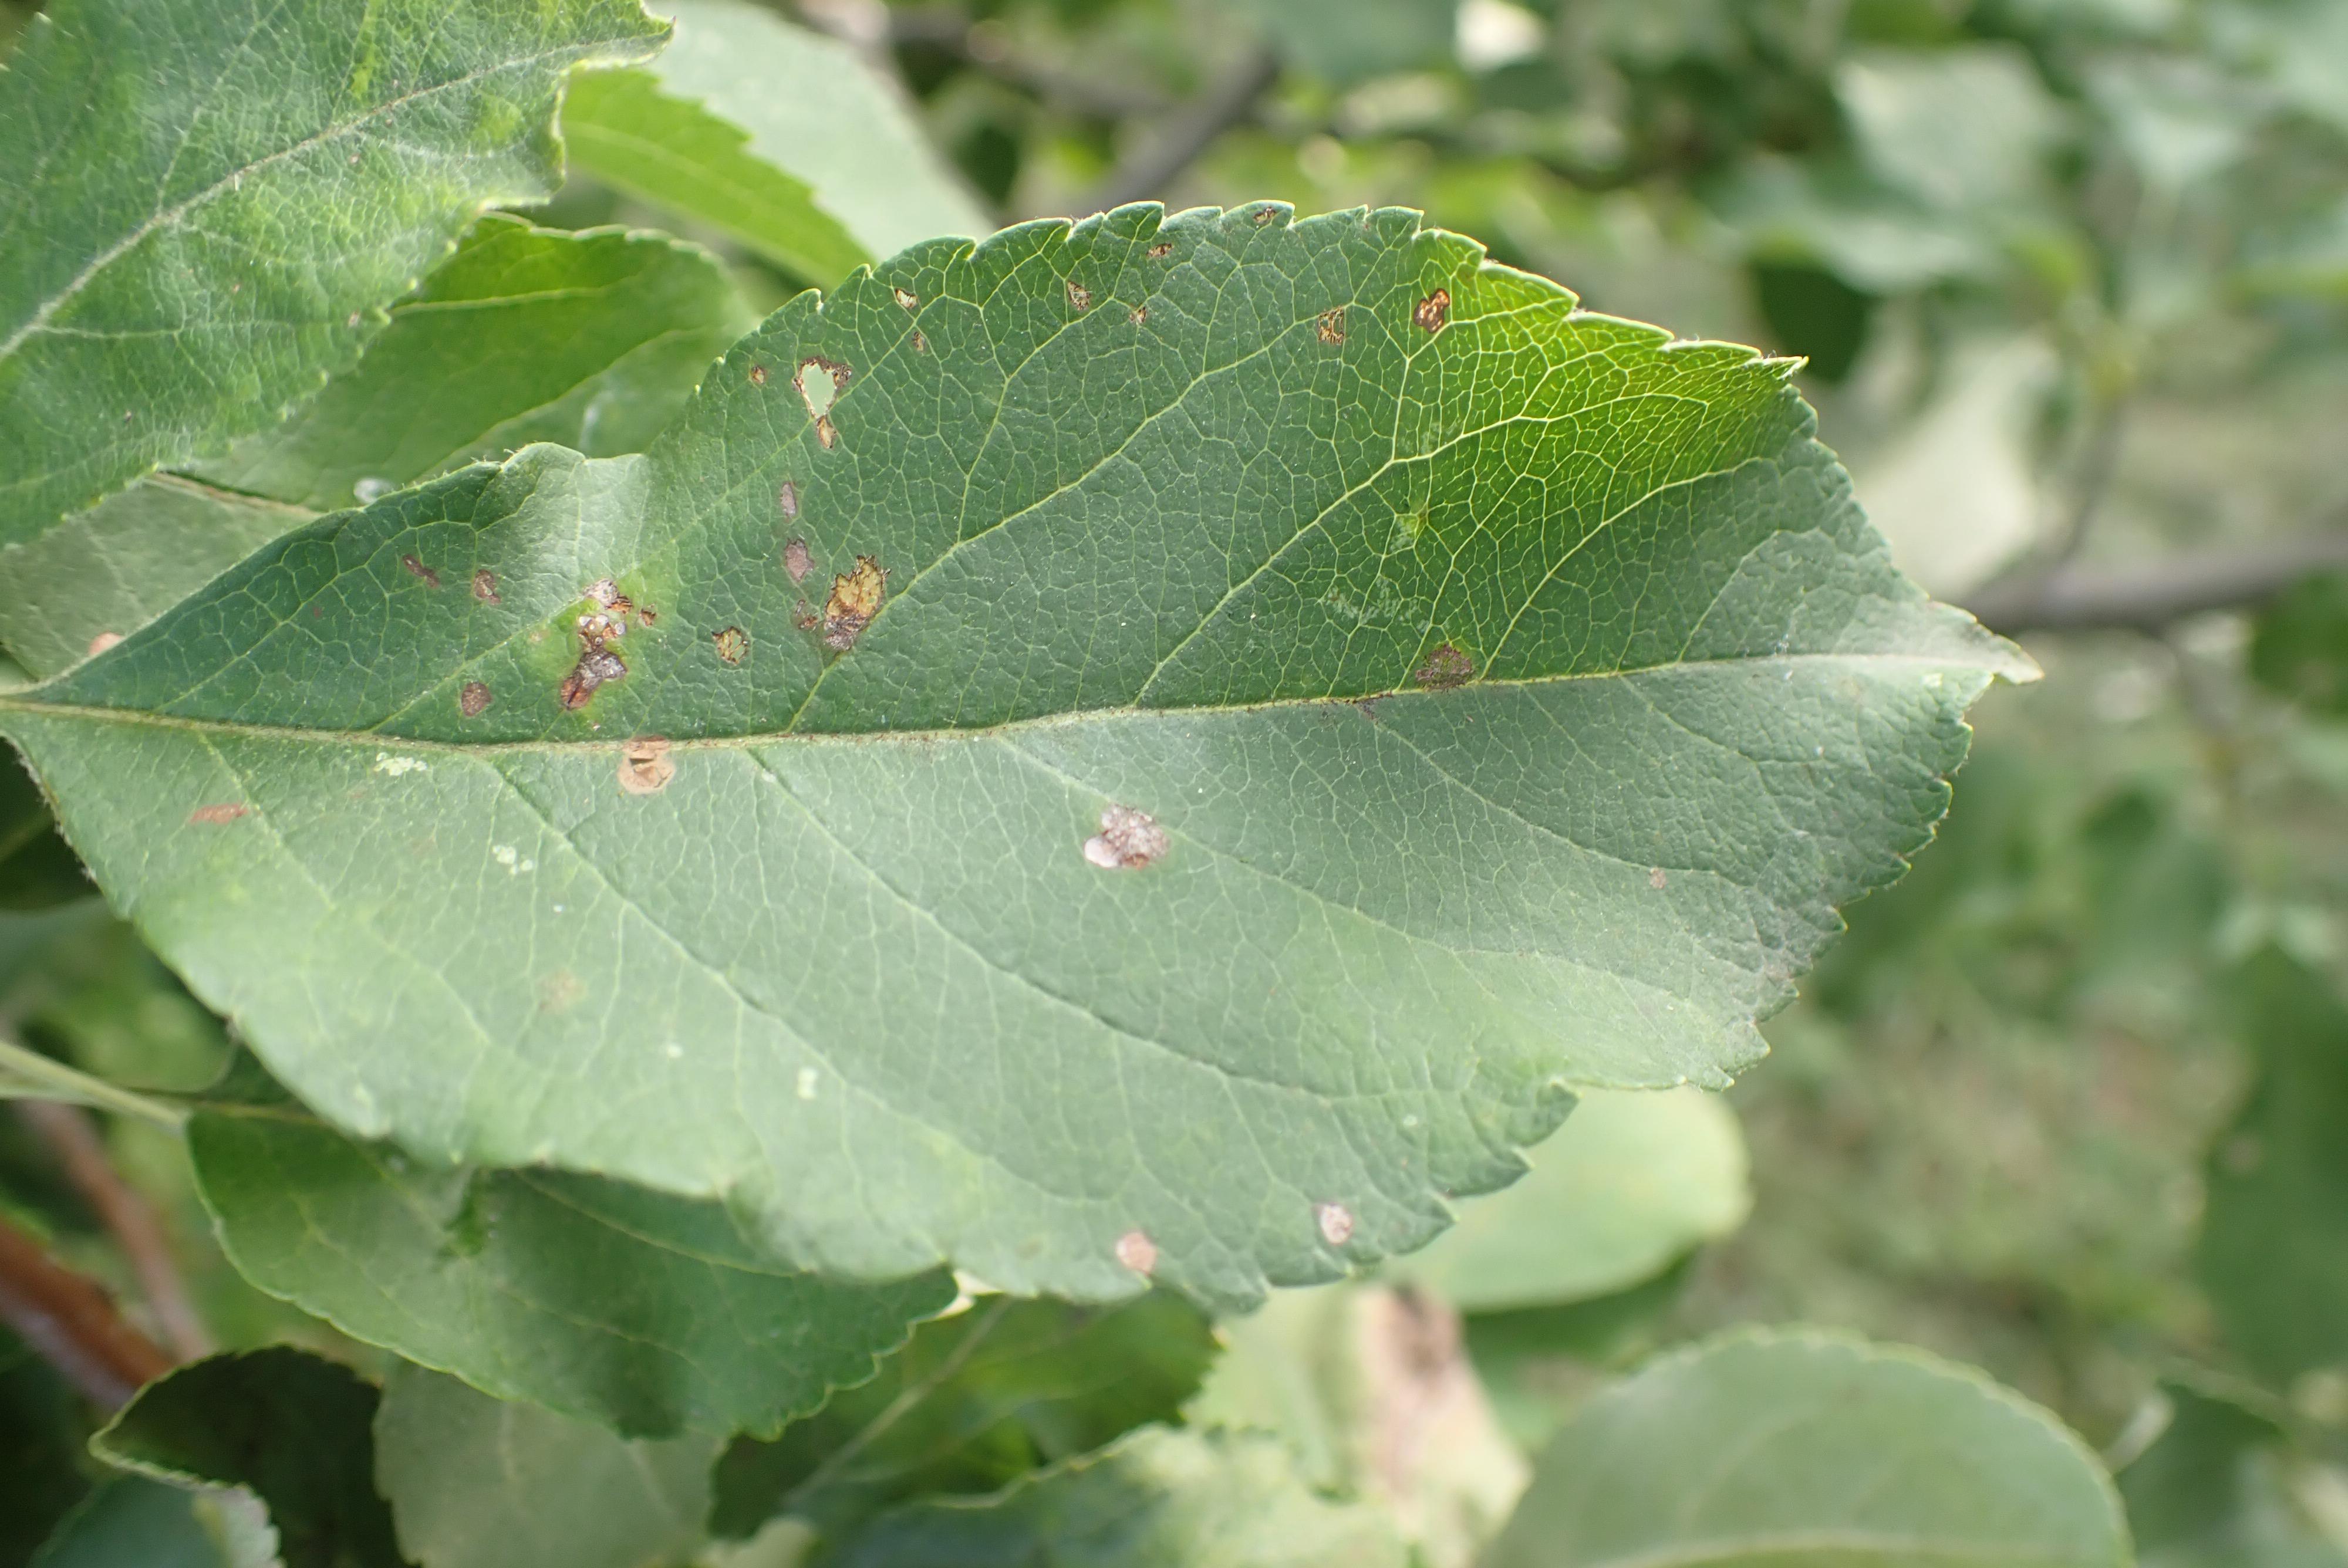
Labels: scab, frog_eye_leaf_spot, complex